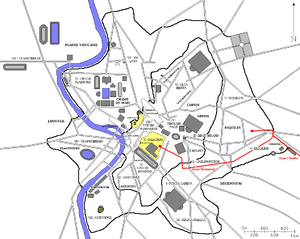
Plan de Rome avec l'Arcus Neroniani en rouge
L'aqueduc de Néron est construit par Néron et constitue une nouvelle branche de l'Aqua Claudia. L'aqueduc peut fournir de l'eau aux quatorze régions de la Rome augustéenne.